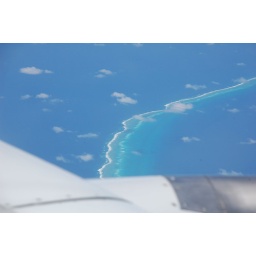
A shot out the plane window while flying over the Coral Sea.